Friedrich Weber (musician)

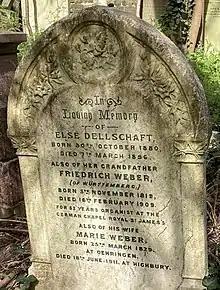
Family Grave of Friedrich Weber in Highgate Cemetery

Born in Künzelsau, Württemberg, Weber studied music in Stuttgart, and became a teacher at the Pestalozzi-Institut in Worksop (Nottinghamshire) in 1841 after spending a year in Esslingen. 1845 he was appointed organist at the „Hamburger Lutherische Kirche“ (Hamburg Lutheran Church) in the City of London. For 52 years, from 1849 to his retirement in 1901, he served as organist at the German Chapel Royal at Saint James´s Palace. He married in 1851 and died in London in 1909 and is buried on the west side of Highgate Cemetery.